Painted ceiling

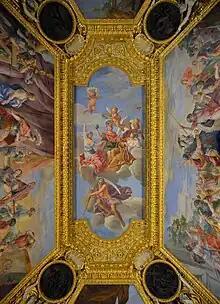
Ceiling in the Louvre Palace

A painted ceiling is a ceiling covered with an artistic mural or painting. They are usually decorated with fresco painting, mosaic tiles and other surface treatments. While hard to execute (at least in situ) a decorated ceiling has the advantage that it is largely protected from damage by fingers and dust. In the past, however, this was more than compensated for by the damage from smoke from candles or a fireplace. Many historic buildings have celebrated ceilings, perhaps the most famous in the world is the Sistine Chapel ceiling by Michelangelo.